Kawanishi H8K

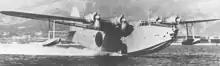
H8K1 supplementary prototype number 2 taking off in February 1942.

The H8K entered production in 1941 and first saw operational use on the night of 4 March 1942 in a second raid on Pearl Harbor. Since the target lay out of range for the flying boats, this audacious plan involved a refuelling by submarine at French Frigate Shoals, some north-west of Hawaii, "en route". Two planes from the Yokohama Kōkūtai (Naval Air Corps) attempted to bomb Pearl Harbor but, due to poor visibility, did not accomplish any significant damage. Six days after the second Pearl Harbor raid, one of the "Emilys" was sent on a daylight photo-reconnaissance mission of Midway Atoll. It was intercepted by radar-directed Brewster F2A Buffalo fighters of Marine Fighting Squadron 221 (VMF-221) and shot down. All aboard were killed, including Lt. Hashizume Hisao, the lead pilot of the second Pearl Harbor raid.